Tricorn (mathematics)

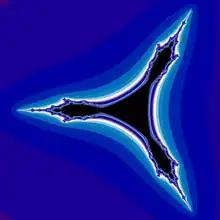
A tricorn, created on a computer in Kalles Fraktaler.

In mathematics, the tricorn, sometimes called the Mandelbar set, is a fractal defined in a similar way to the Mandelbrot set, but using the mapping formula_1 instead of formula_2 used for the Mandelbrot set. It was introduced by W. D. Crowe, R. Hasson, P. J. Rippon, and P. E. D. Strain-Clark. John Milnor found tricorn-like sets as a prototypical configuration in the parameter space of real cubic polynomials, and in various other families of rational maps.